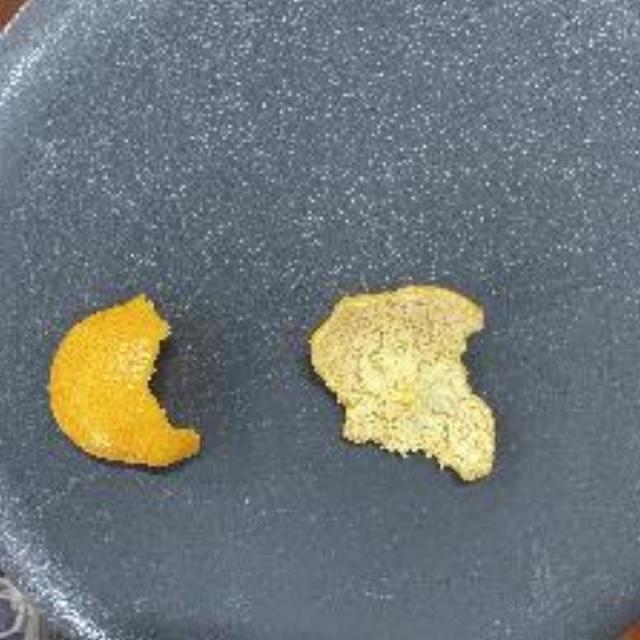
Label: peels